Non-invasive cerebellar stimulation

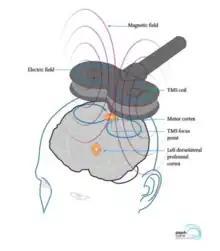
Figure 1: Image derived from psych scene hub displaying the general mechanism of TMS. A small coil is placed near the scalp, whereby a magnetic field is applied to induce an electrical field within the brains outer cortex. The coil is generally directed above the motor cortex (region which primarily generates neural impulses).

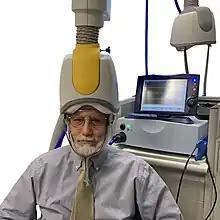
Figure 2: Image of Dr. Oscar Morales (medical director of TMS service at McLean Hospital) displaying how the TMS coil is positioned. This equipment was directed for the treatment of OCD.

TMS utilises a magnetic field to induce a brief electrical impulse which stimulates neurons within the cerebral cortex. This targets the cerebral cortex through electromagnetic induction. Its general mechanism is applying a magnetic field in the form of coil to the scalp which then influences your motor cortex. TMS itself has variations in terms of magnet strength, pulse frequency, pulse patterns (rTMS), magnetic coil type and stimulation target. Depending on its target use, these factors can be manipulated specific to the target disease. This is a method which is FDA approved and primarily utilized for mental illnesses such as depression.